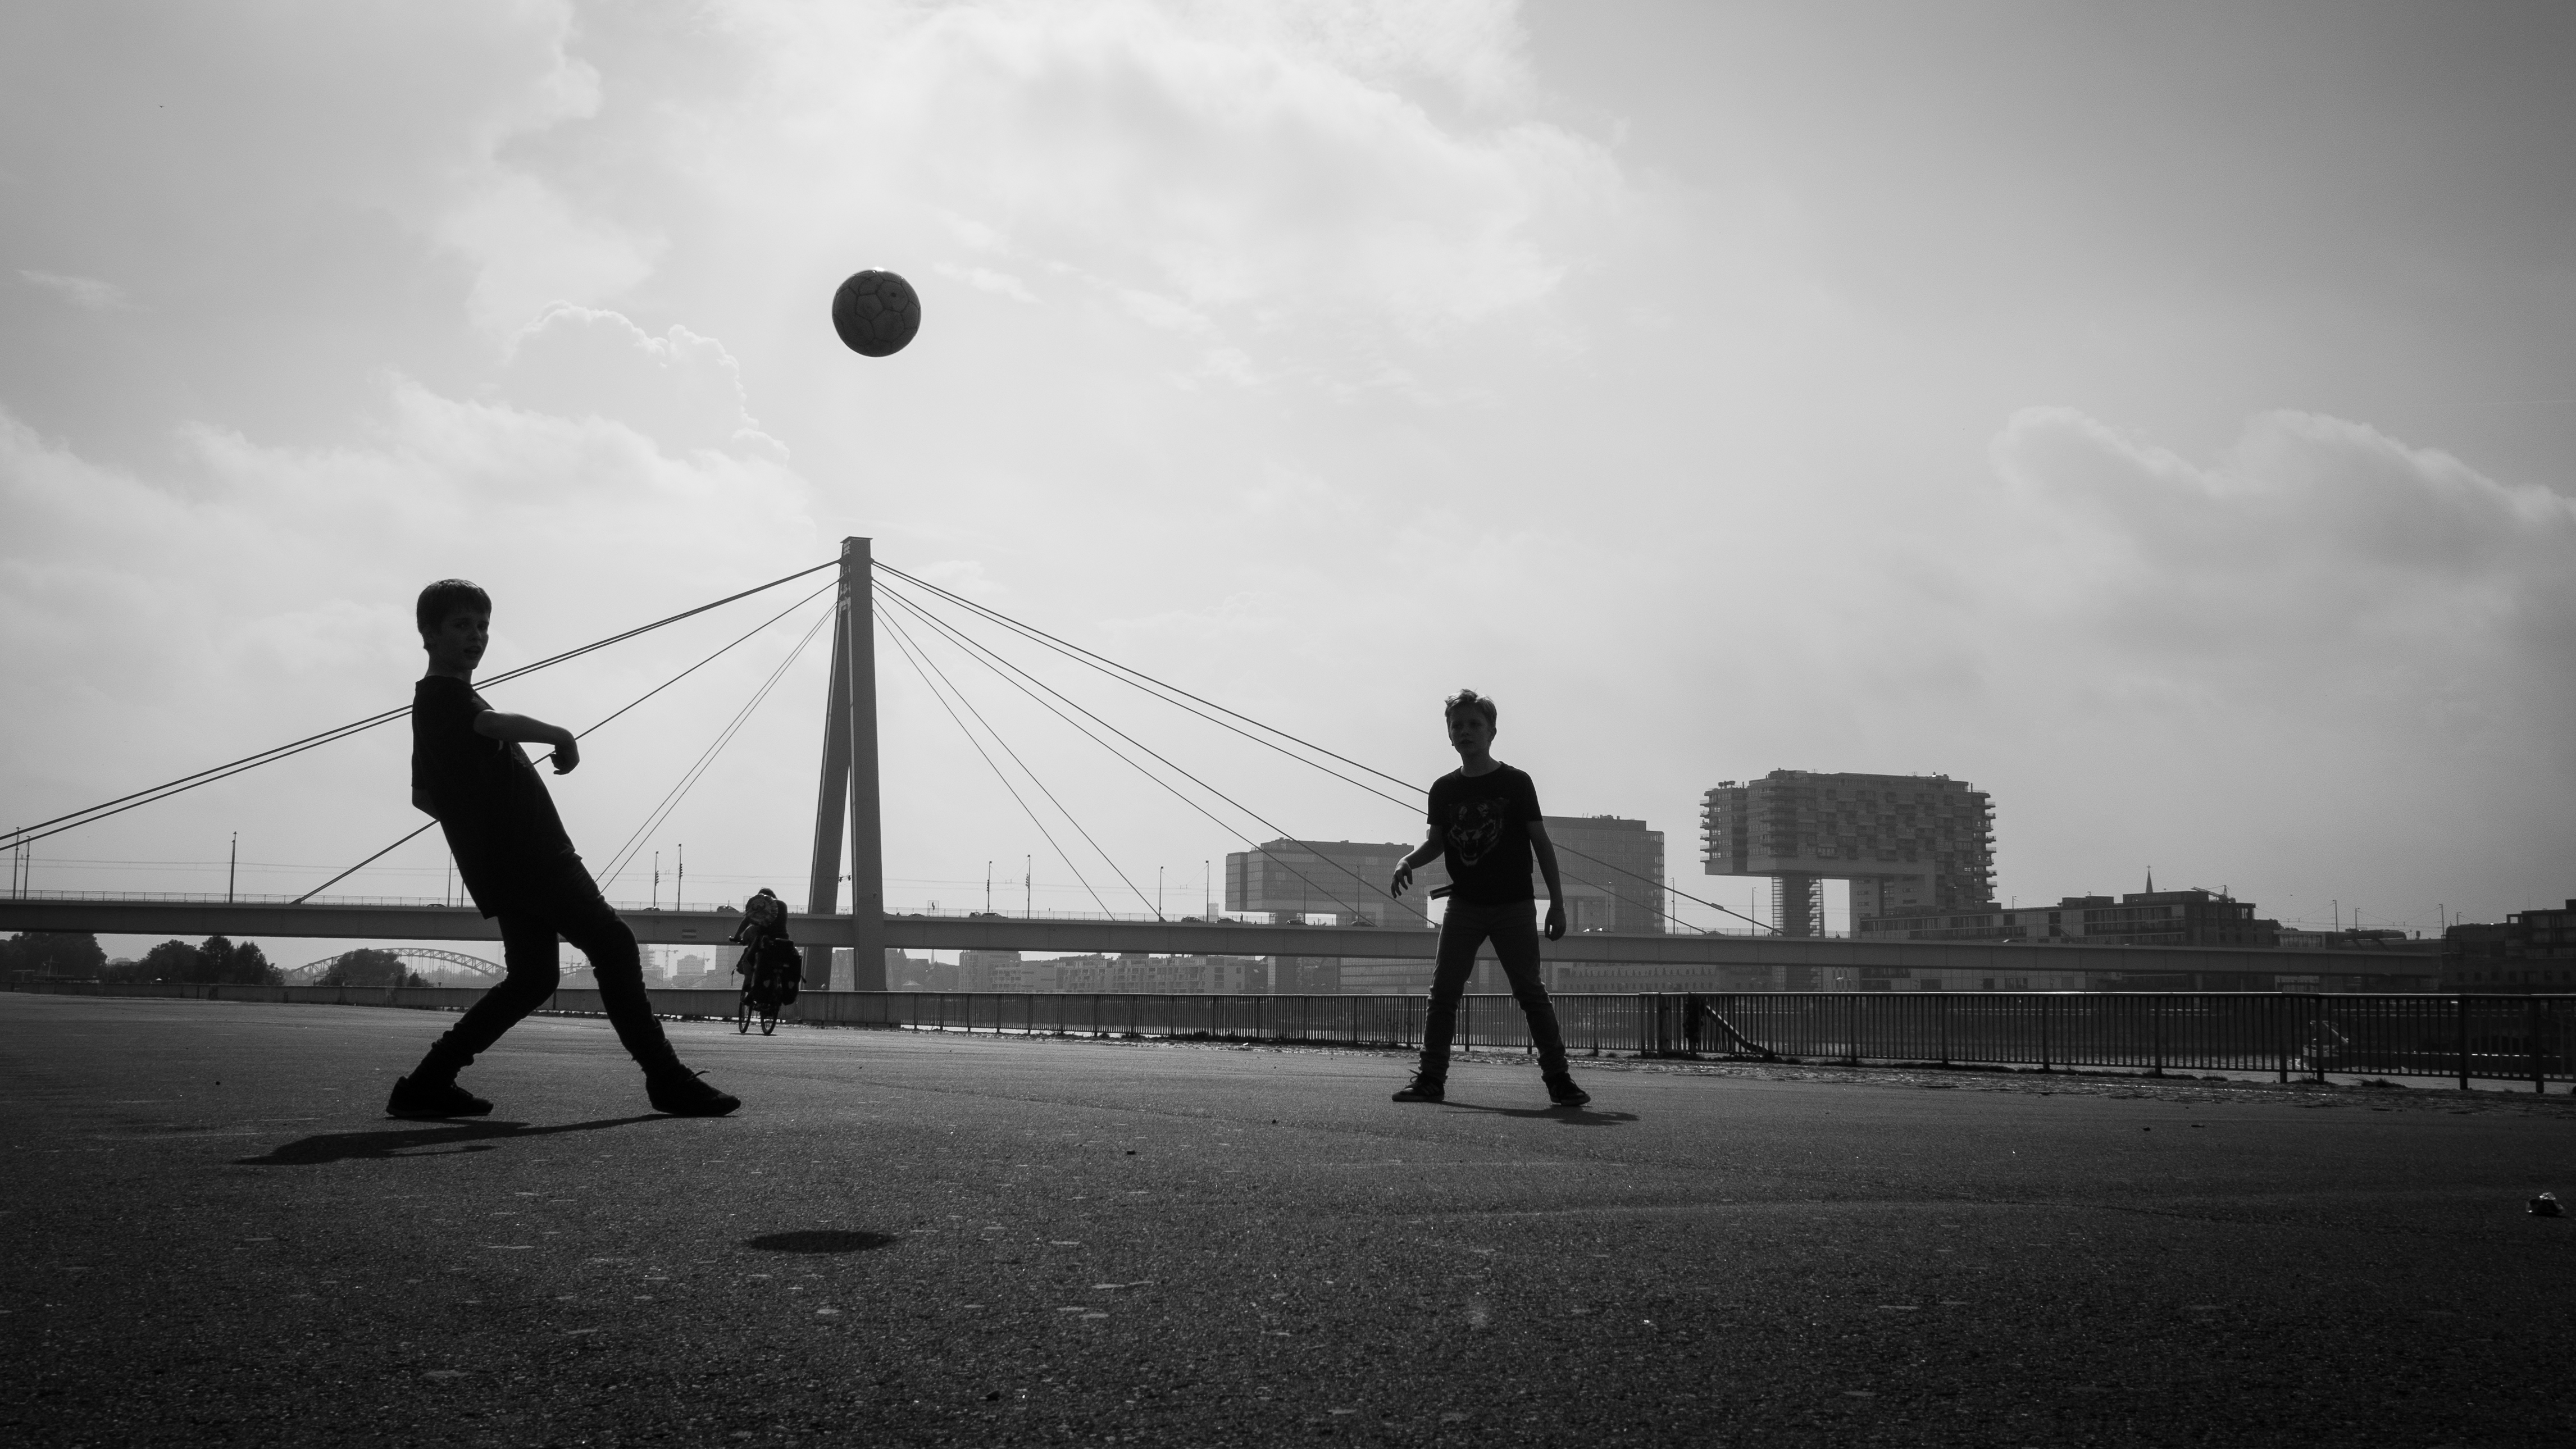
horizon, silhouette, light, cloud, black and white, sky, sunset, white, street, photography, sunlight, morning, dusk, evening, line, darkness, street light, black, monochrome, streetphotography, flickr, thomas, olympus, photograph, omd, fuji, shape, leica, monochrom, leuthard, hcb, thomasleuthard, monochrome photography